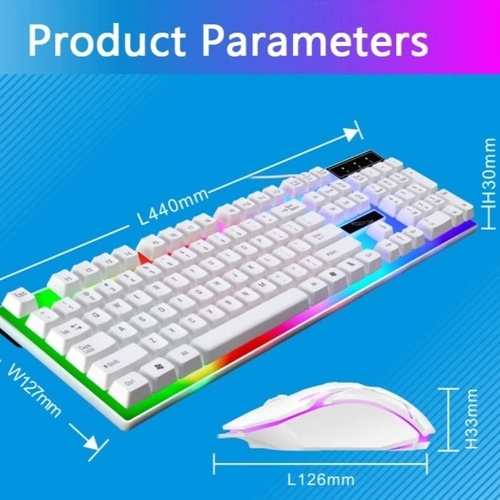
Ninja Dragons White Knight Gaming Keyboard and Mouse Set
Ninja Dragons White Knight Gaming Keyboard and Mouse set on sale Name: Wired Keyboard Mouse Gaming Combo Color: White Cap Quantity: 104 Keyboard Port Type: blue-Teeth Mouse Port Type: USB DPI：1200dpi Ergonomics Support Yes Keyboard Size: (L 17.1" x W 5.1" x H 1.1") Mouse Size: ( 2.7" x 4.8x 1.5") Keyboard weight: 410G The Mouse Weighs:75G Rated Voltage Current: DV 5V/<200Ma Support ：WIN XP / VISTA / Window7 / Window8 / Window 10 /for MAC OS Features - The Keyboard characters adopt transparent UV technology and laser engraving. They are clear and wear-resistant. -The Installed professional game chip runs faster and offer flow experience in games playing. - Keyboard has long service life with LED gaming design and can effectively relieve fatigue caused by long time use. - USB port and wired design ensures simple plug and play. - Perfectly suitable for gaming or office work with mechanical hand feel. -Keyboard and mouse are with colorful backlight LED glowing, which makes it gorgeous and charming in the dark night. -3D anti-slip roller design can effectively solve the problem of inaccurate sliding caused by hand sweat, and make feel more comfortable - Compatible with PC, laptops and smart TV. Package Included 1 x Keyboard 1 x Mouse
Brand: Il mio negozio
Category: Electronics > Electronics Accessories > Computer Accessories > Computer Accessory Sets